Applause (2009 film)

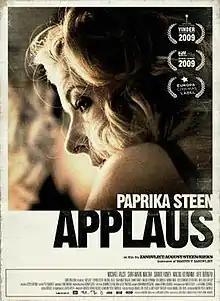
Danish theatrical poster

Applause (Danish: "Applaus") is a 2009 Danish film starring Paprika Steen from director/co-writer Martin Peter Zandvliet and Koncern Film. It tells the story of an actress's journey to reclaim her life and her family from the ravages of alcoholism and divorce.